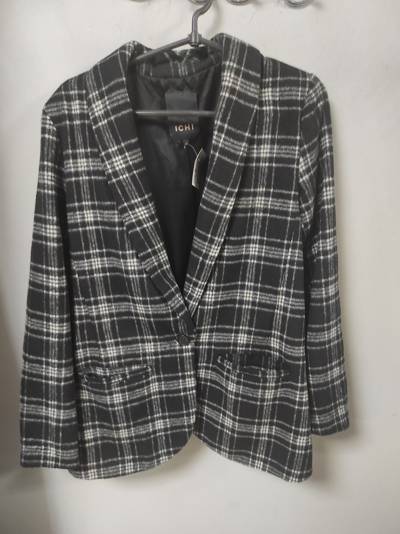
Waste category: clothes